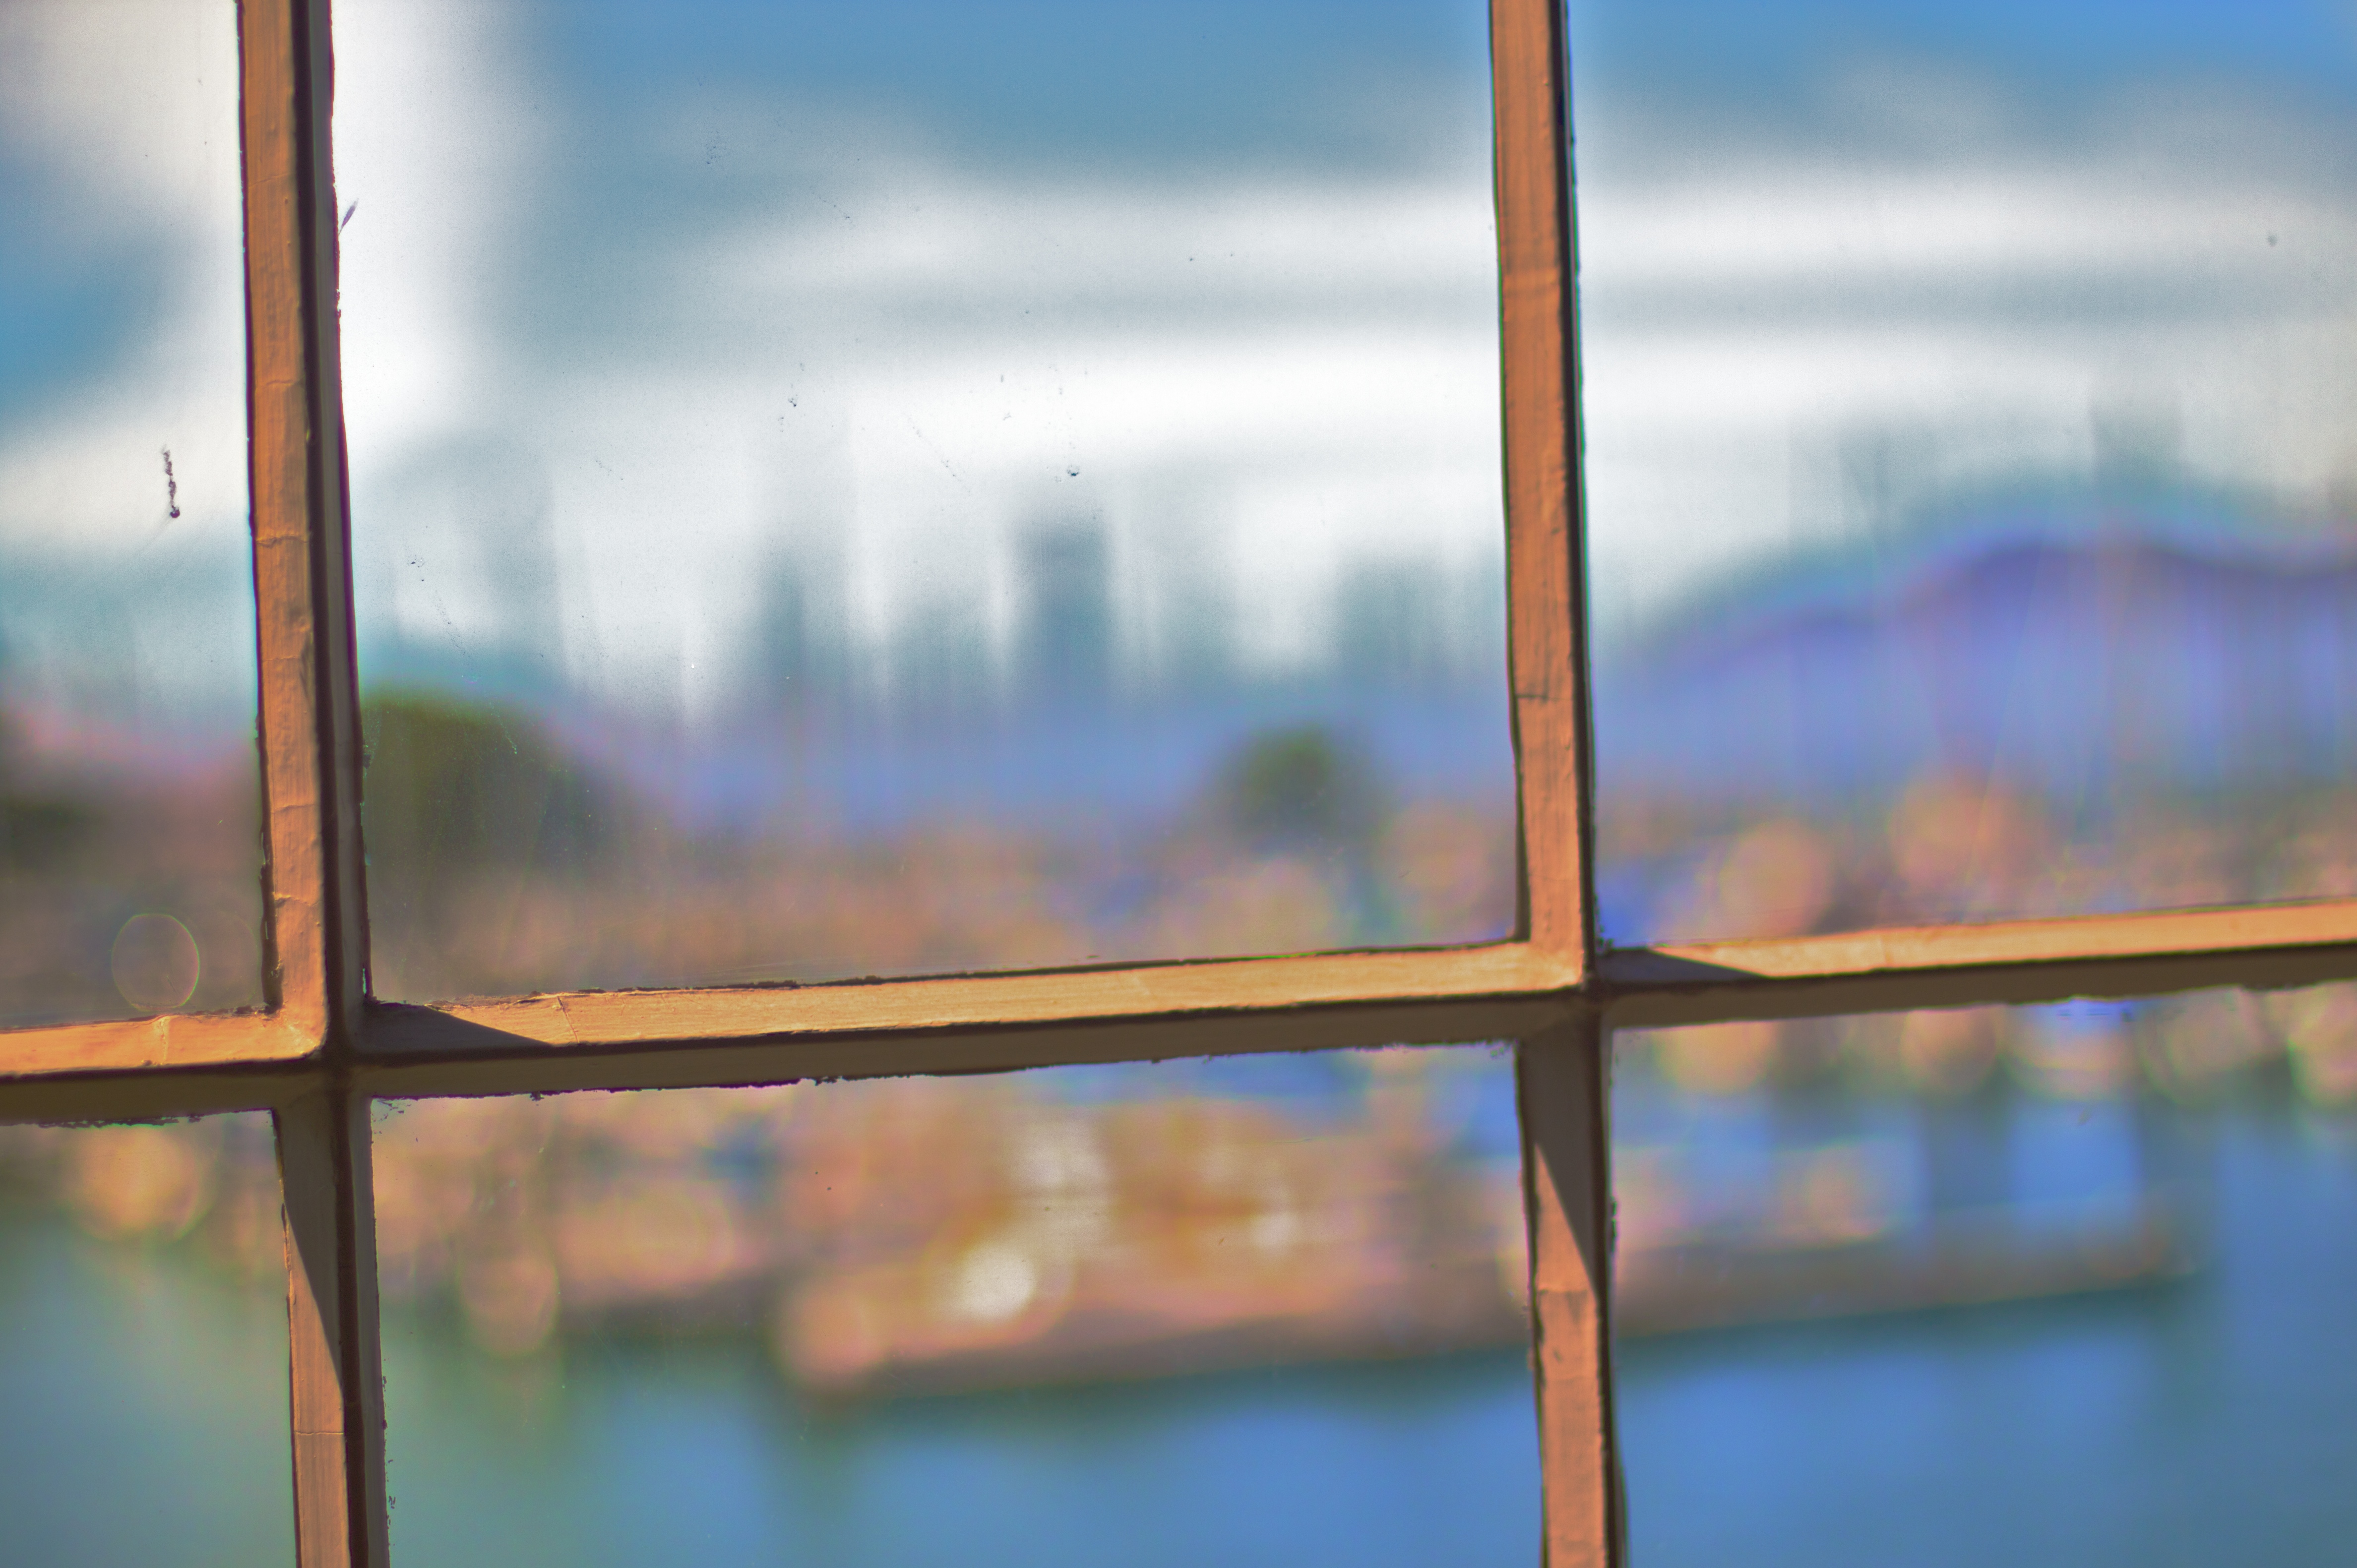
water, horizon, light, cloud, sky, sunrise, sunset, sunlight, morning, window, wind, evening, line, reflection, blue, california, sanfrancisco, shape